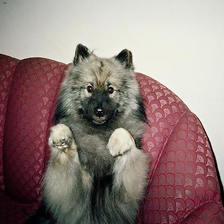
Species: dog
Breed: keeshond